Fight Life

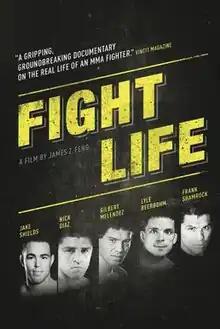

Fight Life is a feature-length documentary on the sport of mixed martial arts. The film is directed by independent filmmaker James Z. Feng and produced by RiLL Films. The film focuses on the lives of professional mixed martial arts fighters outside the cage, primarily profiling Jake Shields, and Lyle Beerbohm. The film unveils the sport of mixed martial arts and what it takes to be a modern-day professional fighter. Many notables MMA stars and experts are featured in this film, including: Nick Diaz, Gilbert Melendez, Chuck Liddell, Frank Shamrock, Miesha Tate, John McCarthy, Julianna Pena, Michael Chiesa, Herschel Walker, Sam Sheridan, Mark Coleman, Tyron Woodley, Ryan Schultz, Matt Lindland, Mike Swick, and Cody McKenzie. In 2013, "Fight Life" went on to win the Best Documentary Award at the United Film Festival.